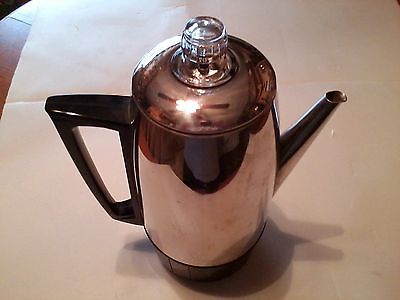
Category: coffee maker